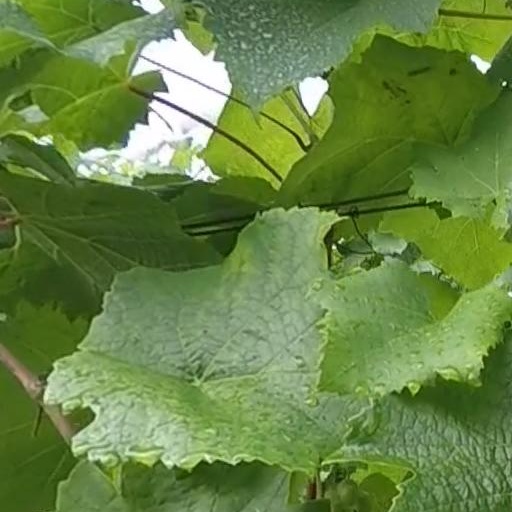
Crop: grape